Out-of-body experience

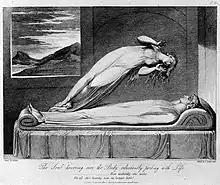
A 19th-century illustration of Robert Blair's poem "The Grave", depicting the soul leaving the body

The theosophist Arthur Powell (1927) was an early author to advocate the subtle body theory of OBEs. Sylvan Muldoon (1936) embraced the concept of an etheric body to explain the OBE experience. The psychical researcher Ernesto Bozzano (1938) had also supported a similar view describing the phenomena of the OBE experience in terms of bilocation in which an "etheric body" can release itself from the physical body in rare circumstances. The subtle body theory was also supported by occult writers such as Ralph Shirley (1938), Benjamin Walker (1977), and Douglas Baker (1979). James Baker (1954) wrote that a mental body enters an "intercosmic region" during the OBE. Robert Crookall supported the subtle body theory of OBEs in several publications.